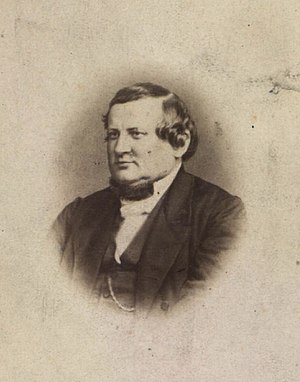
Carl Leuning
Carl Leuning
Carl Peter Gram Leuning var en dansk justitsminister.